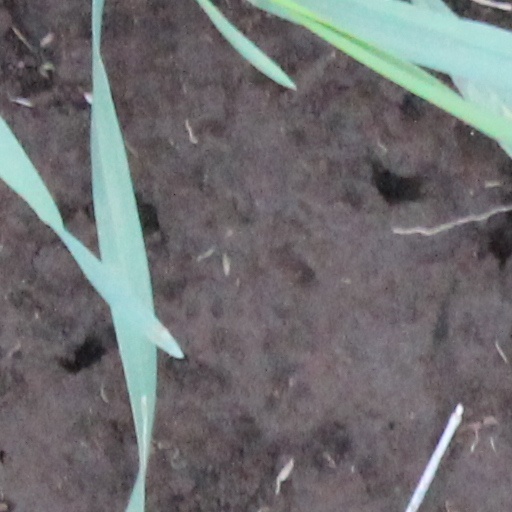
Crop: wheat